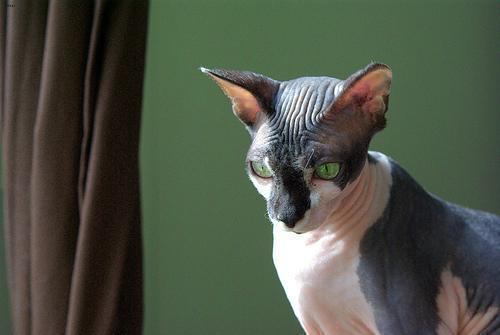
Sphynx